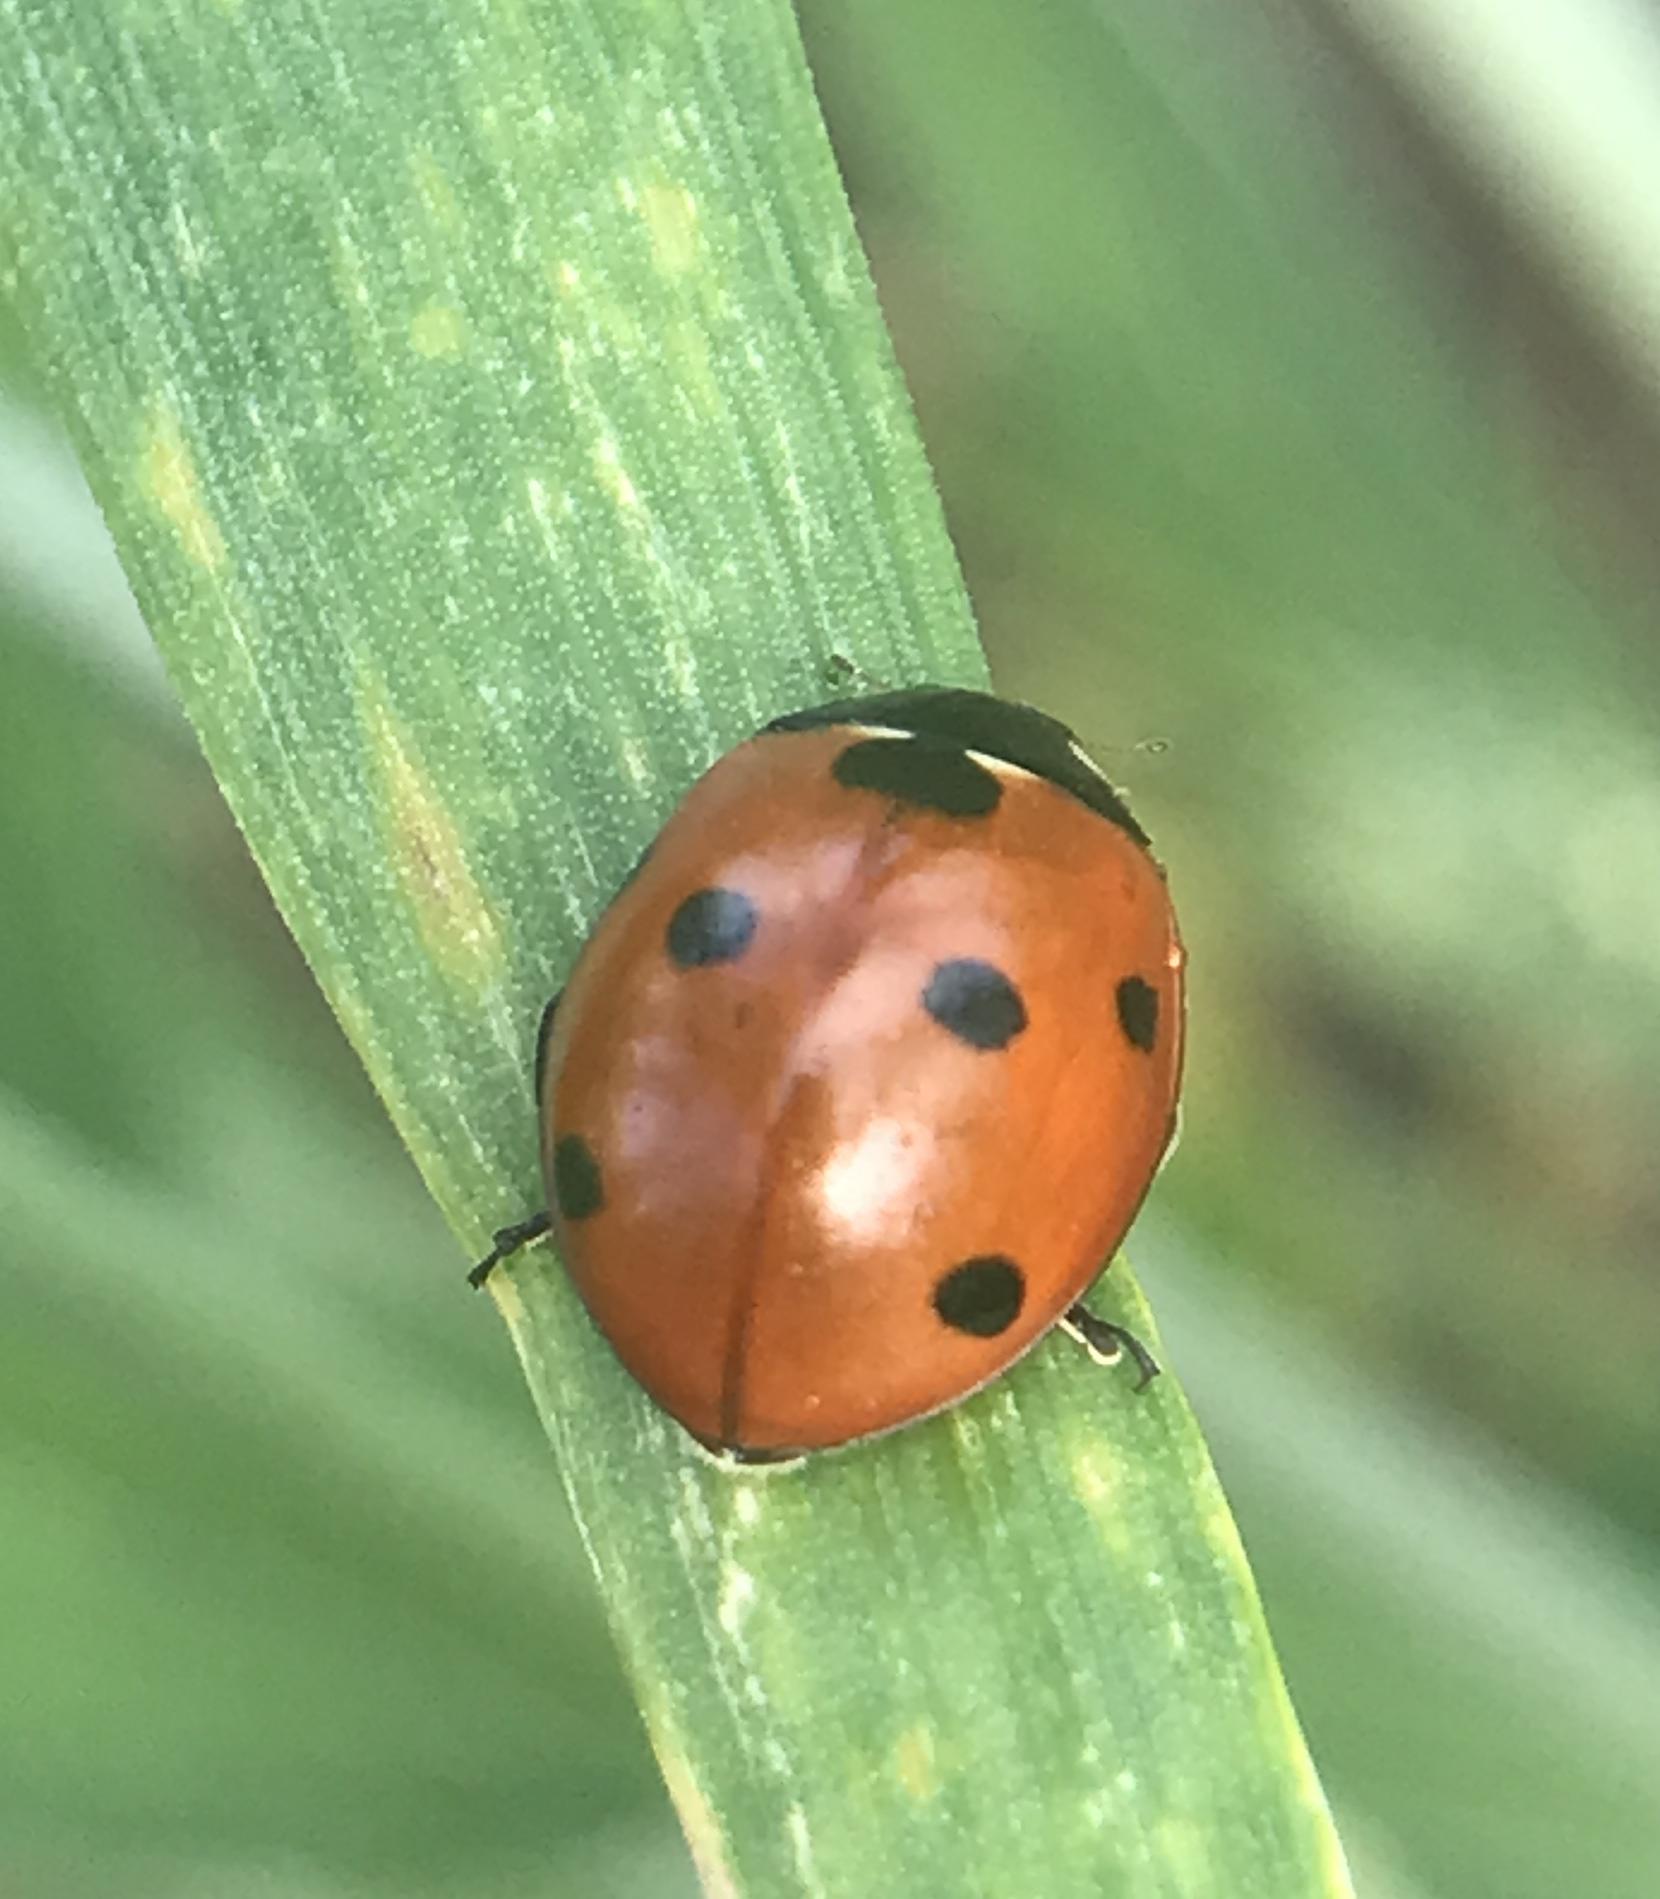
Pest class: predators